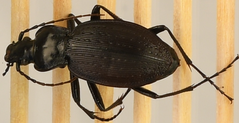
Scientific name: Carabus goryi
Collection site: Mountain Lake Biological Station NEON (MLBS), plot MLBS_001